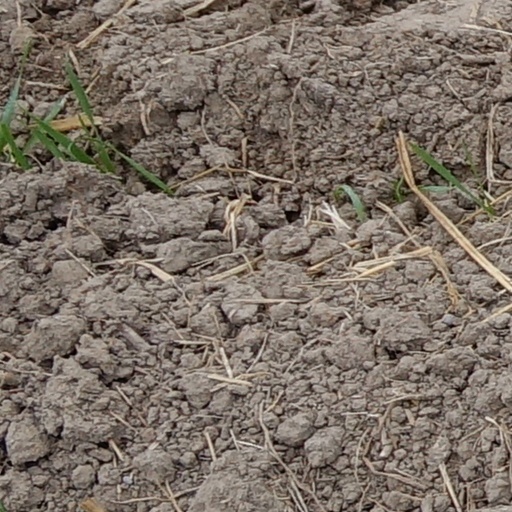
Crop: wheat